Kalikot 1 (constituency)

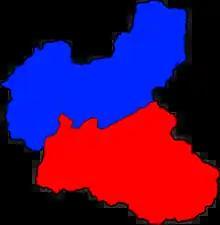
Assembly segments Kalikot 1(A) (red) and Kalikot 1(B) (blue) within Kalikot District

Kalikot 1 is the parliamentary constituency of Kalikot District in Nepal. This constituency came into existence on the Constituency Delimitation Commission report submitted on 31 August 2017.